Bayne–Fowle House

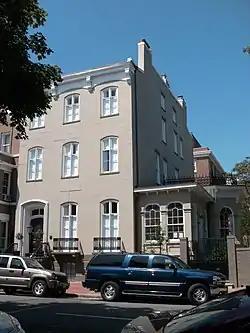
Bayne–Fowle House

The Bayne–Fowle House is a historic house located at 811 Prince Street in Alexandria, Virginia, United States. It was added to the National Register of Historic Places on November 6, 1986. The Bayne–Fowle House is a masonry townhouse built in 1854 for William Bayne, an Alexandria-based commission merchant. It is noted for its fine mid-Victorian interiors and elaborate plasterwork. During the American Civil War the house was occupied by Northern troops and subsequently confiscated by the Federal government and converted briefly into a military hospital. Since 1871 it has been a private residence.